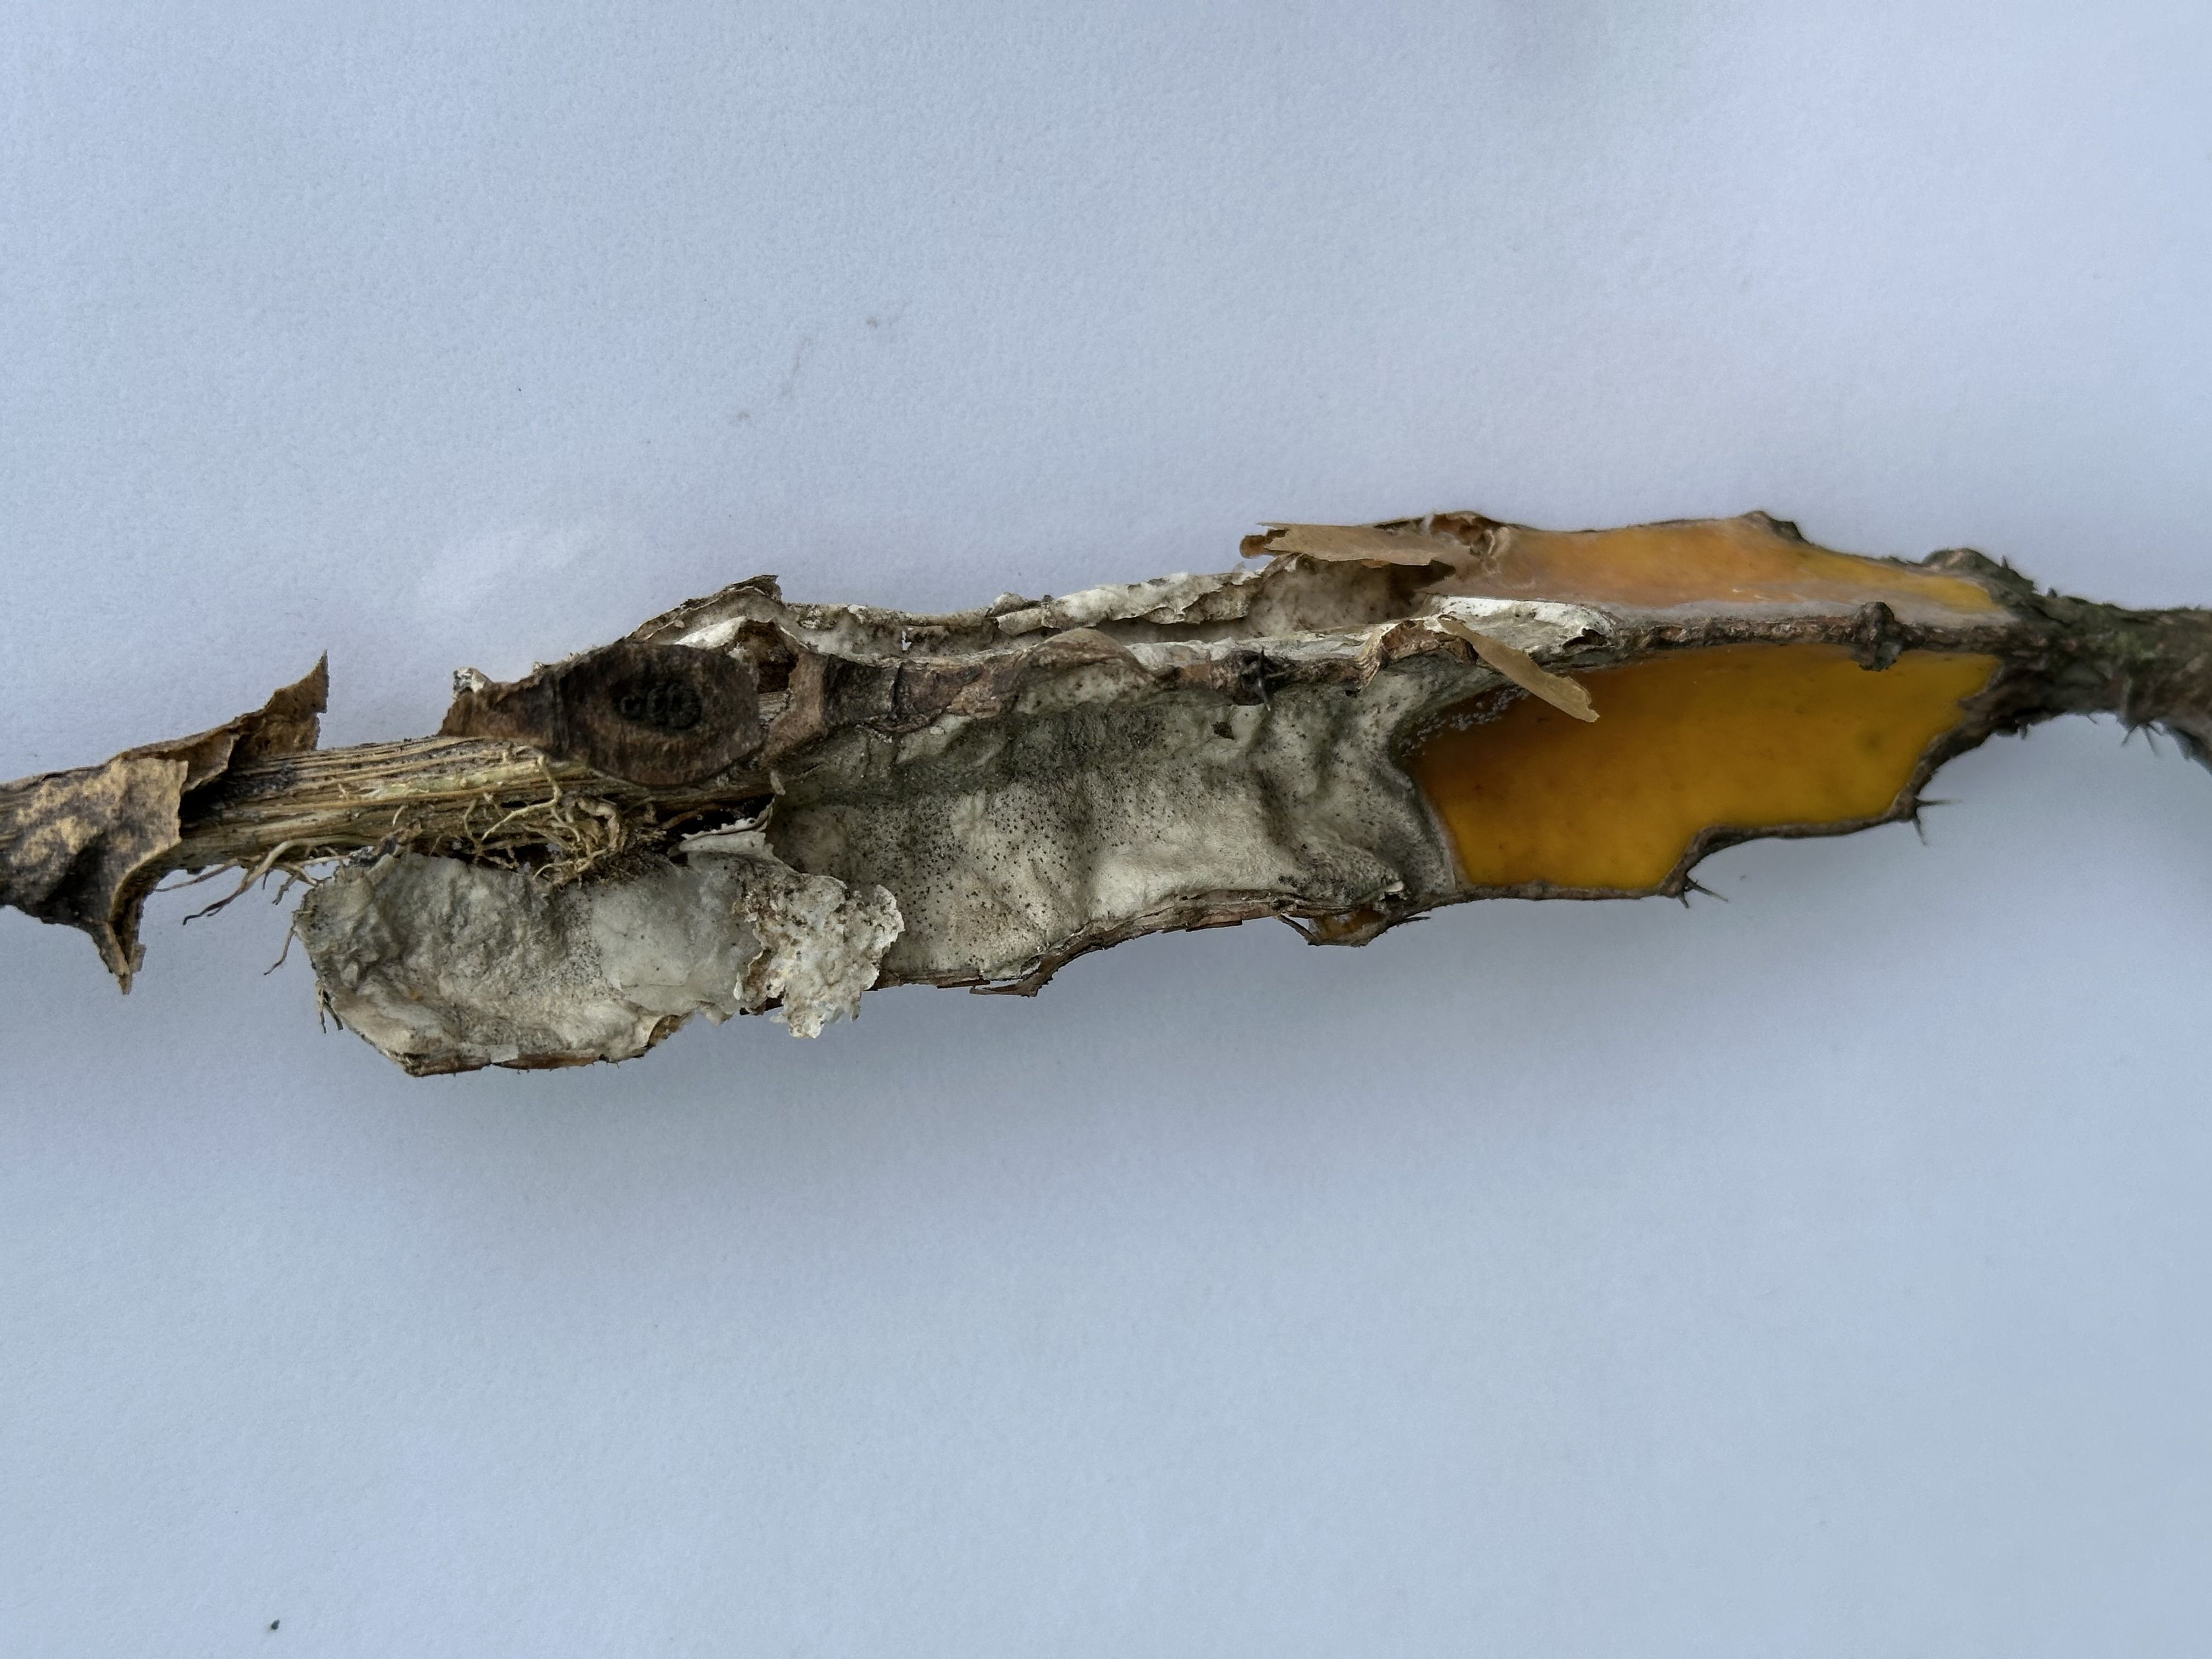
Label: Bad leaf